Amaninatakilebte

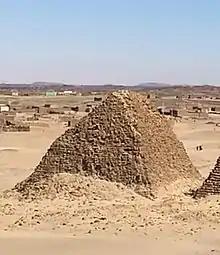
Nuri pyramid X of King Amaninatakilebte

Amaninatakilebte was a Meroitic king who ruled in the 6th century, probably between 538 and 519 BC at Napata. He succeeded King Analmaye and was in turn succeeded by King Karkamani. Like others of his dynasty, he was discovered buried among the pyramid chambers at Nuri, specifically Nuri 10. These remains, along with engraved blocks at Meroe, are the only known records of the ruler. Also significant is the gold cylinder discovered with the ruler in this pyramid, not unlike those found buried with King Aspelta in Nuri 8, but the function of which remains obscure.